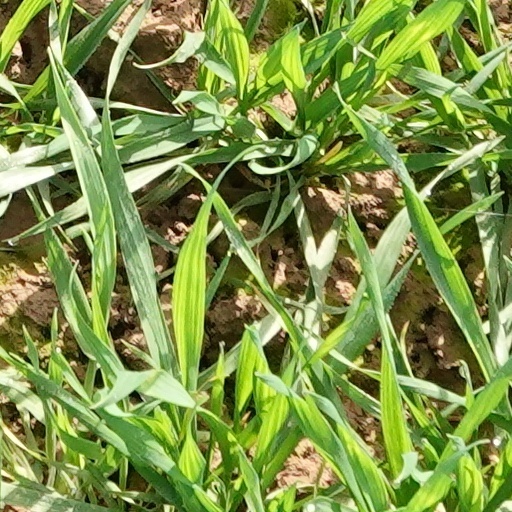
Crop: wheat